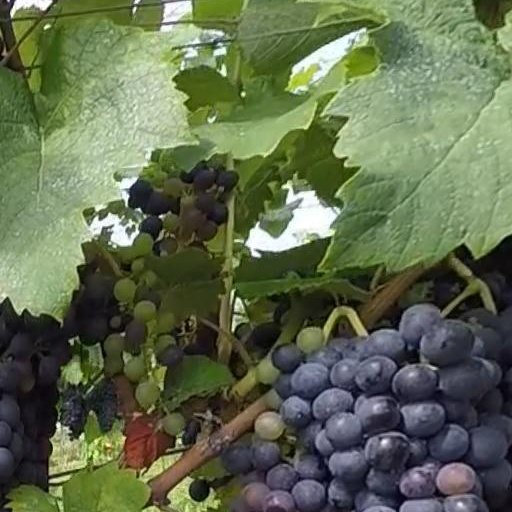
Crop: grape